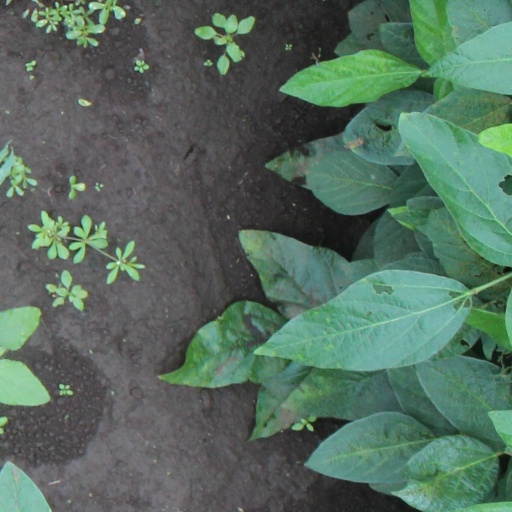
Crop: soybean